Dolwyddelan

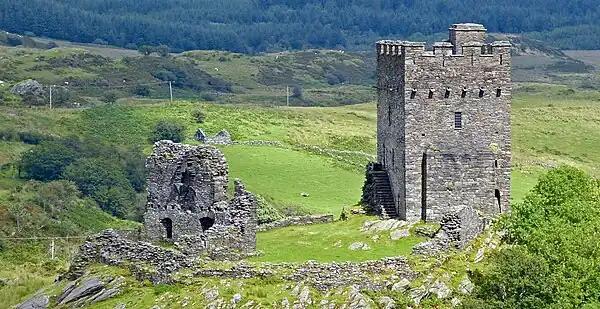
Dolwyddelan Castle from the path to Blaenau Dolwyddelan

The Lledr Valley contains a number of earthworks. On the side of Garnedd Pen y Bont to the north of Blaenau Dolwyddelan are a pair of huts dating from the Iron Age or Romano-British era. Blaenau Dolwyddelan also contains Ty'n y Ddol, a medieval long hut 'of national importance.' All three sites are scheduled monuments. A boundary bank marks part of the community's border with Beddgelert in the west, across the Bwlch y Rhediad pass between Carnedd y Cribau and Cerrig Cochion. It may originally have marked the boundary of lands belonging to Aberconwy Abbey, which are mentioned in a charter of .